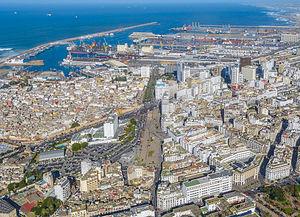
Sidi Belyout est l'un des quatre arrondissements de la préfecture de Casablanca-Anfa situé dans la préfecture de Casablanca au sein de la région du Grand Casablanca.
Le port de Casablanca est le deuxième plus grand port marocain, après celui de Tanger Med.
Le littoral du Maroc compte des dizaines de ports répartis sur les 9 régions côtières.